Ernle Bradford

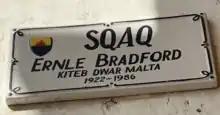
Street in Kalkara, Malta, named after Bradford

A keen yachtsman himself, Bradford spent almost 30 years sailing the Mediterranean, and many of his books are set there. His book, "The Journeying Moon" describes some of these voyages. It ends with the sale of his Bristol Channel Pilot Cutter, "Mischief", to HW Bill Tilman, who made a number of significant voyages in it to high latitudes.